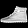
Label: Ankle boot